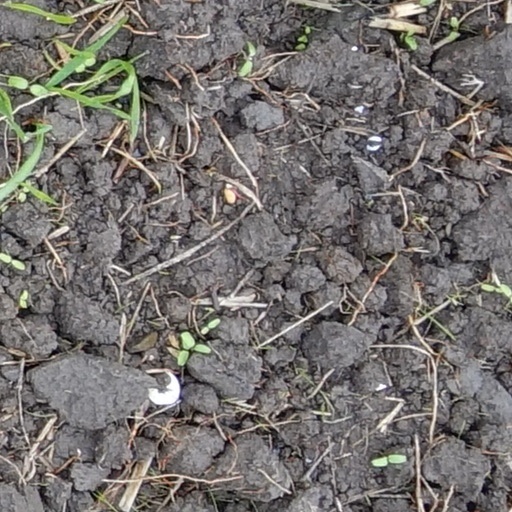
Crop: wheat